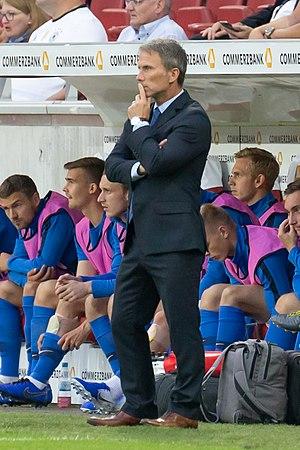
Martin Reim est un footballeur estonien né le 14 mai 1971 à Tallinn en RSS d'Estonie.